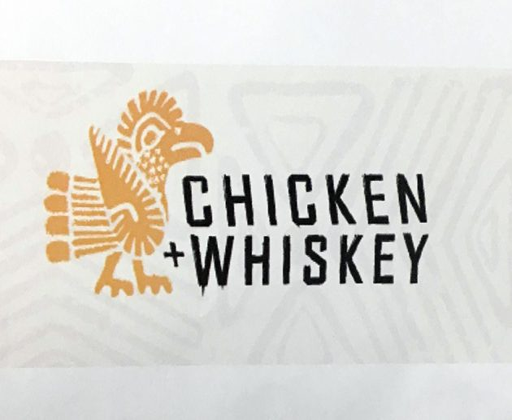
chicken and distilled spirit type 's logo on a handout distributed at the meeting